Paula Ben-Gurion

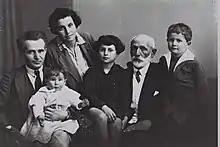
Paula Ben-Gurion and family, 1929

She was known for her acerbic tongue. She was fluent in Yiddish, English, and eventually Hebrew. A feisty woman, she had no qualms about asking her husband to wash the dishes. She was bemused by her husband's interest in yoga and when his tutor, the famous Moshé Feldenkrais would show up she would say: "Here comes Mr. Hocus Pocus."